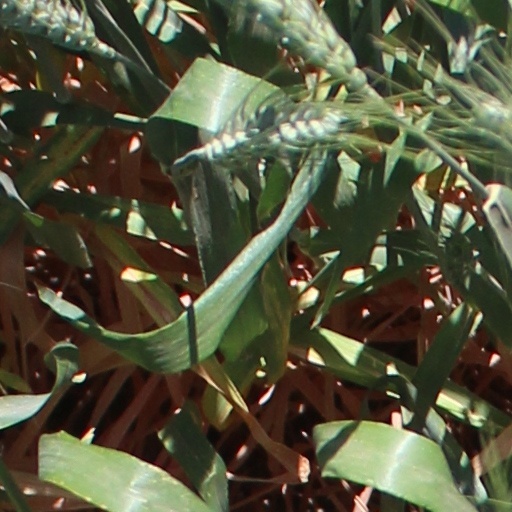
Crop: wheat